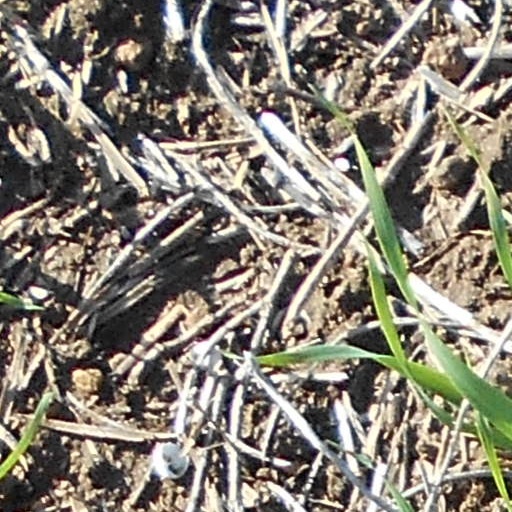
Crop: wheat